Kumano Kodō

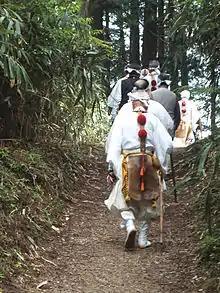
Yamabushi on the Omine route.

The three great shrines which enshrine each of the Kumano Gongen are the guiding destinations of the pilgrimage. Each shrine has a particular focus for the benefits that the gods convey and the fortunes they bestow on the past, present, and future respectively. The shrines are highly visited today by visitors travelling via car, bus, and on foot.